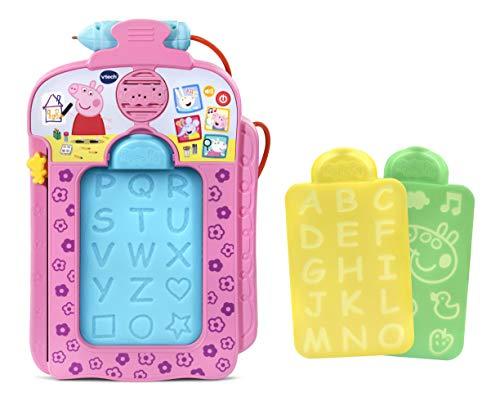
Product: VTech Peppa Pig Scribbles & Sounds Doodle Board, Pink
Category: Toys & Games | Kids' Electronics | Electronic Learning Toys
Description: Peppa Pig narrates this electronic doodle board, guiding young artists with ideas about what to draw or what letters to explore.
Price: $19.99
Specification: ProductDimensions:1.6x6.3x9.8inches|ItemWeight:14.9ounces|ShippingWeight:1.35pounds(Viewshippingratesandpolicies)|ASIN:B07GXMCWSP|Itemmodelnumber:80-198000|Manufacturerrecommendedage:24months-6years|Batteries:2AAAbatteriesrequired.(included)